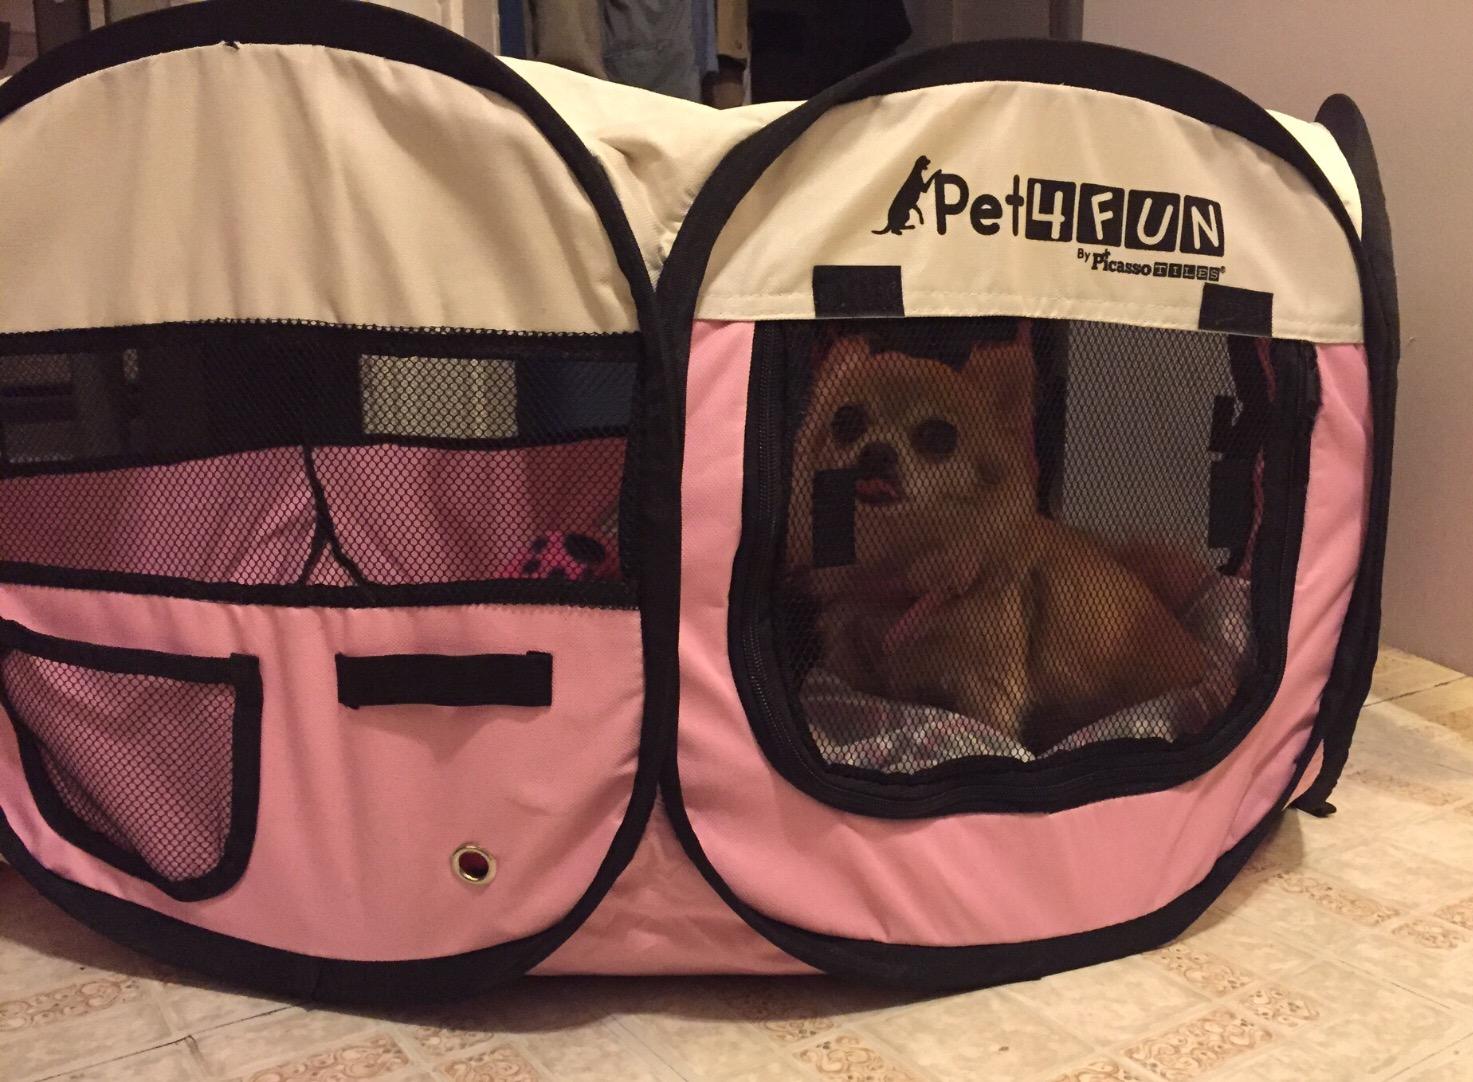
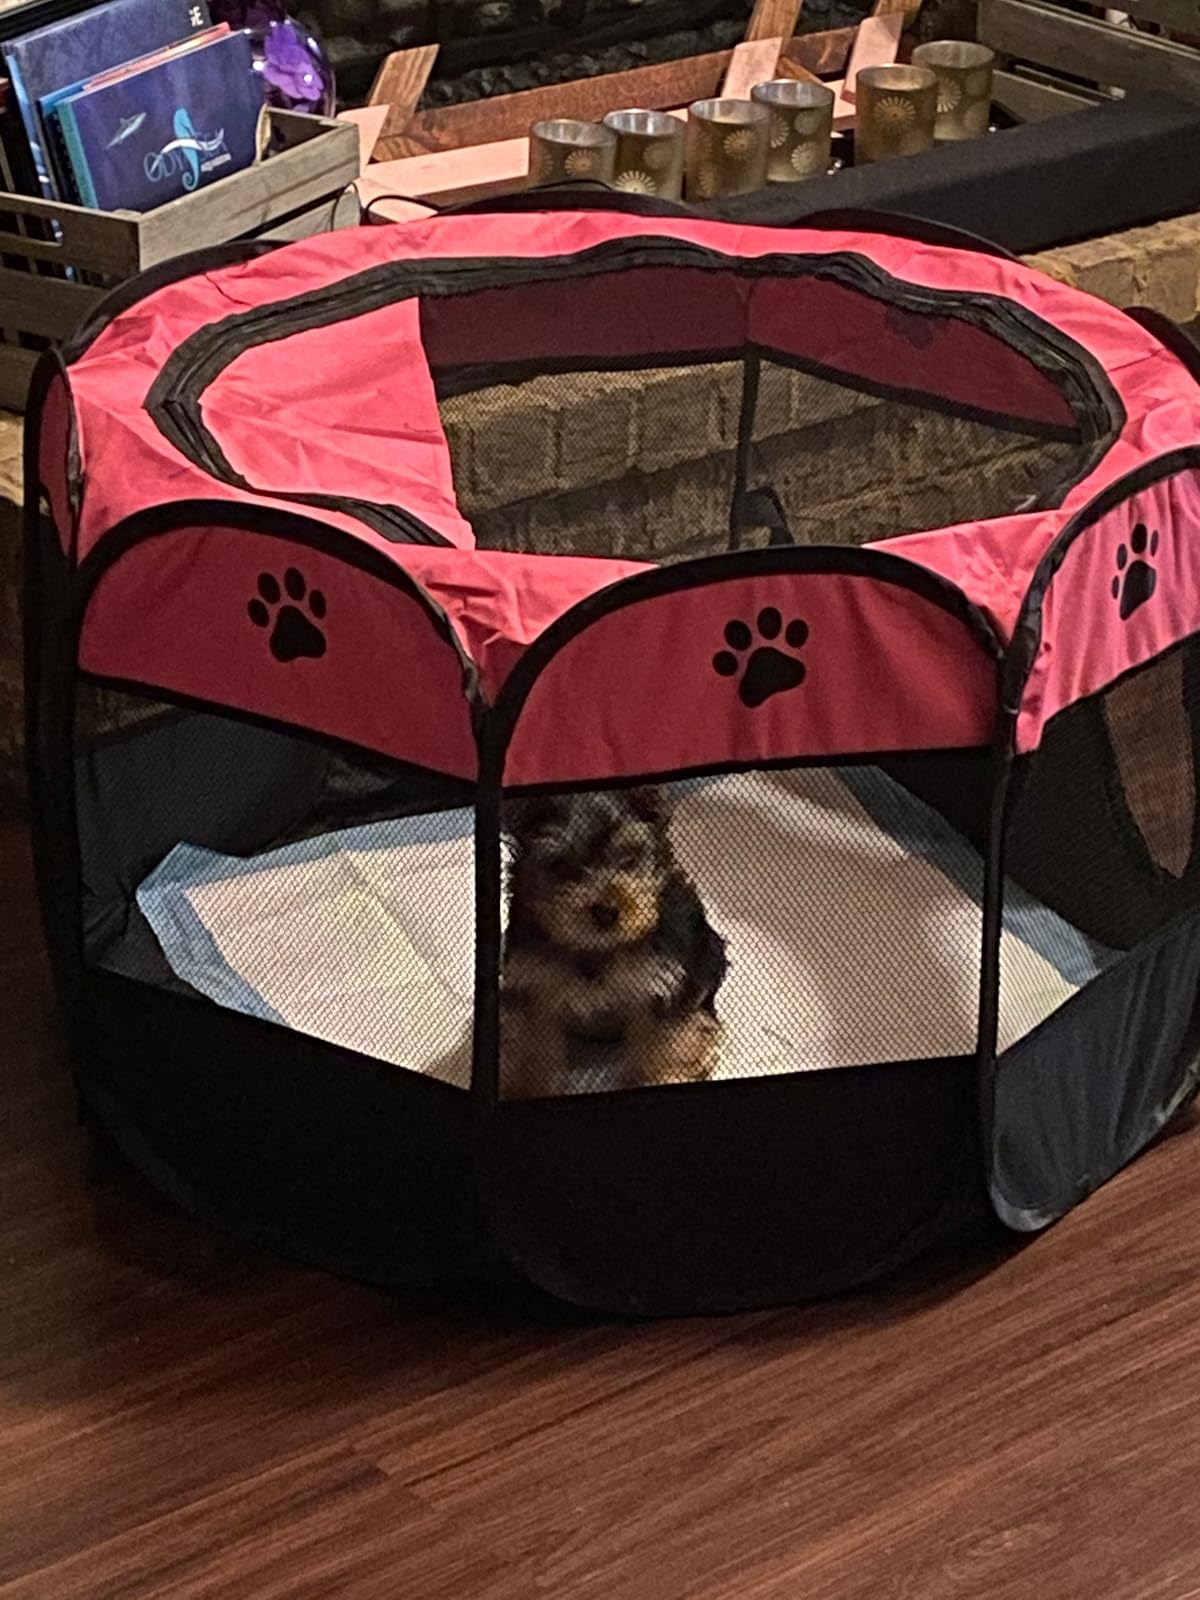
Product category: items_kennel
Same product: no